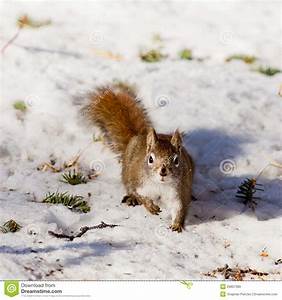
Label: squirrel